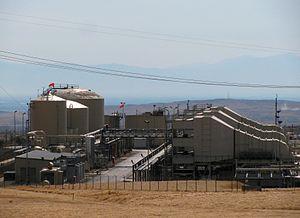
Le champ pétrolifère de Midway-Sunset est un champ pétrolifère situé au sein de la vallée de San Joaquin, dans le comté de Kern en Californie aux États-Unis. C'est le plus grand champ pétrolier connu de la Californie et le 3ᵉ plus étendu des États-Unis.